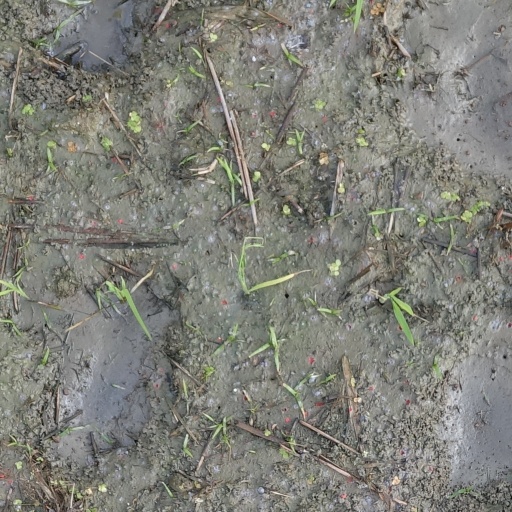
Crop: rice